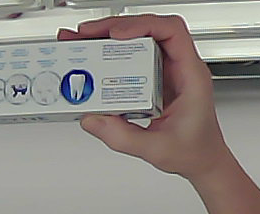
Product: sensodyne_toothpaste